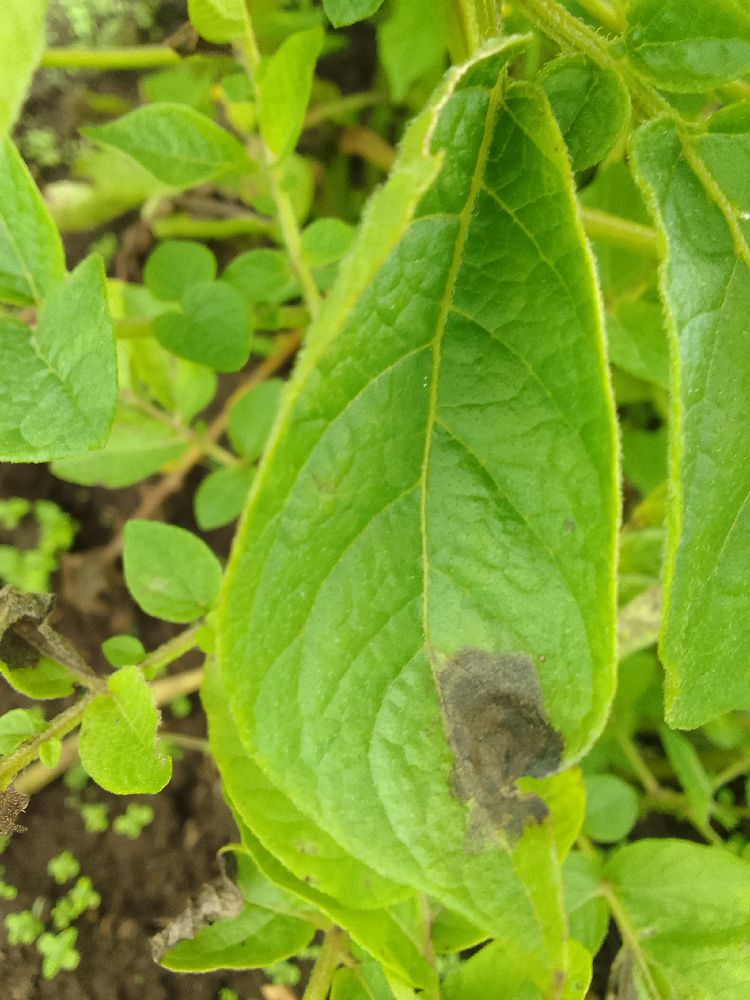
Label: Late blight